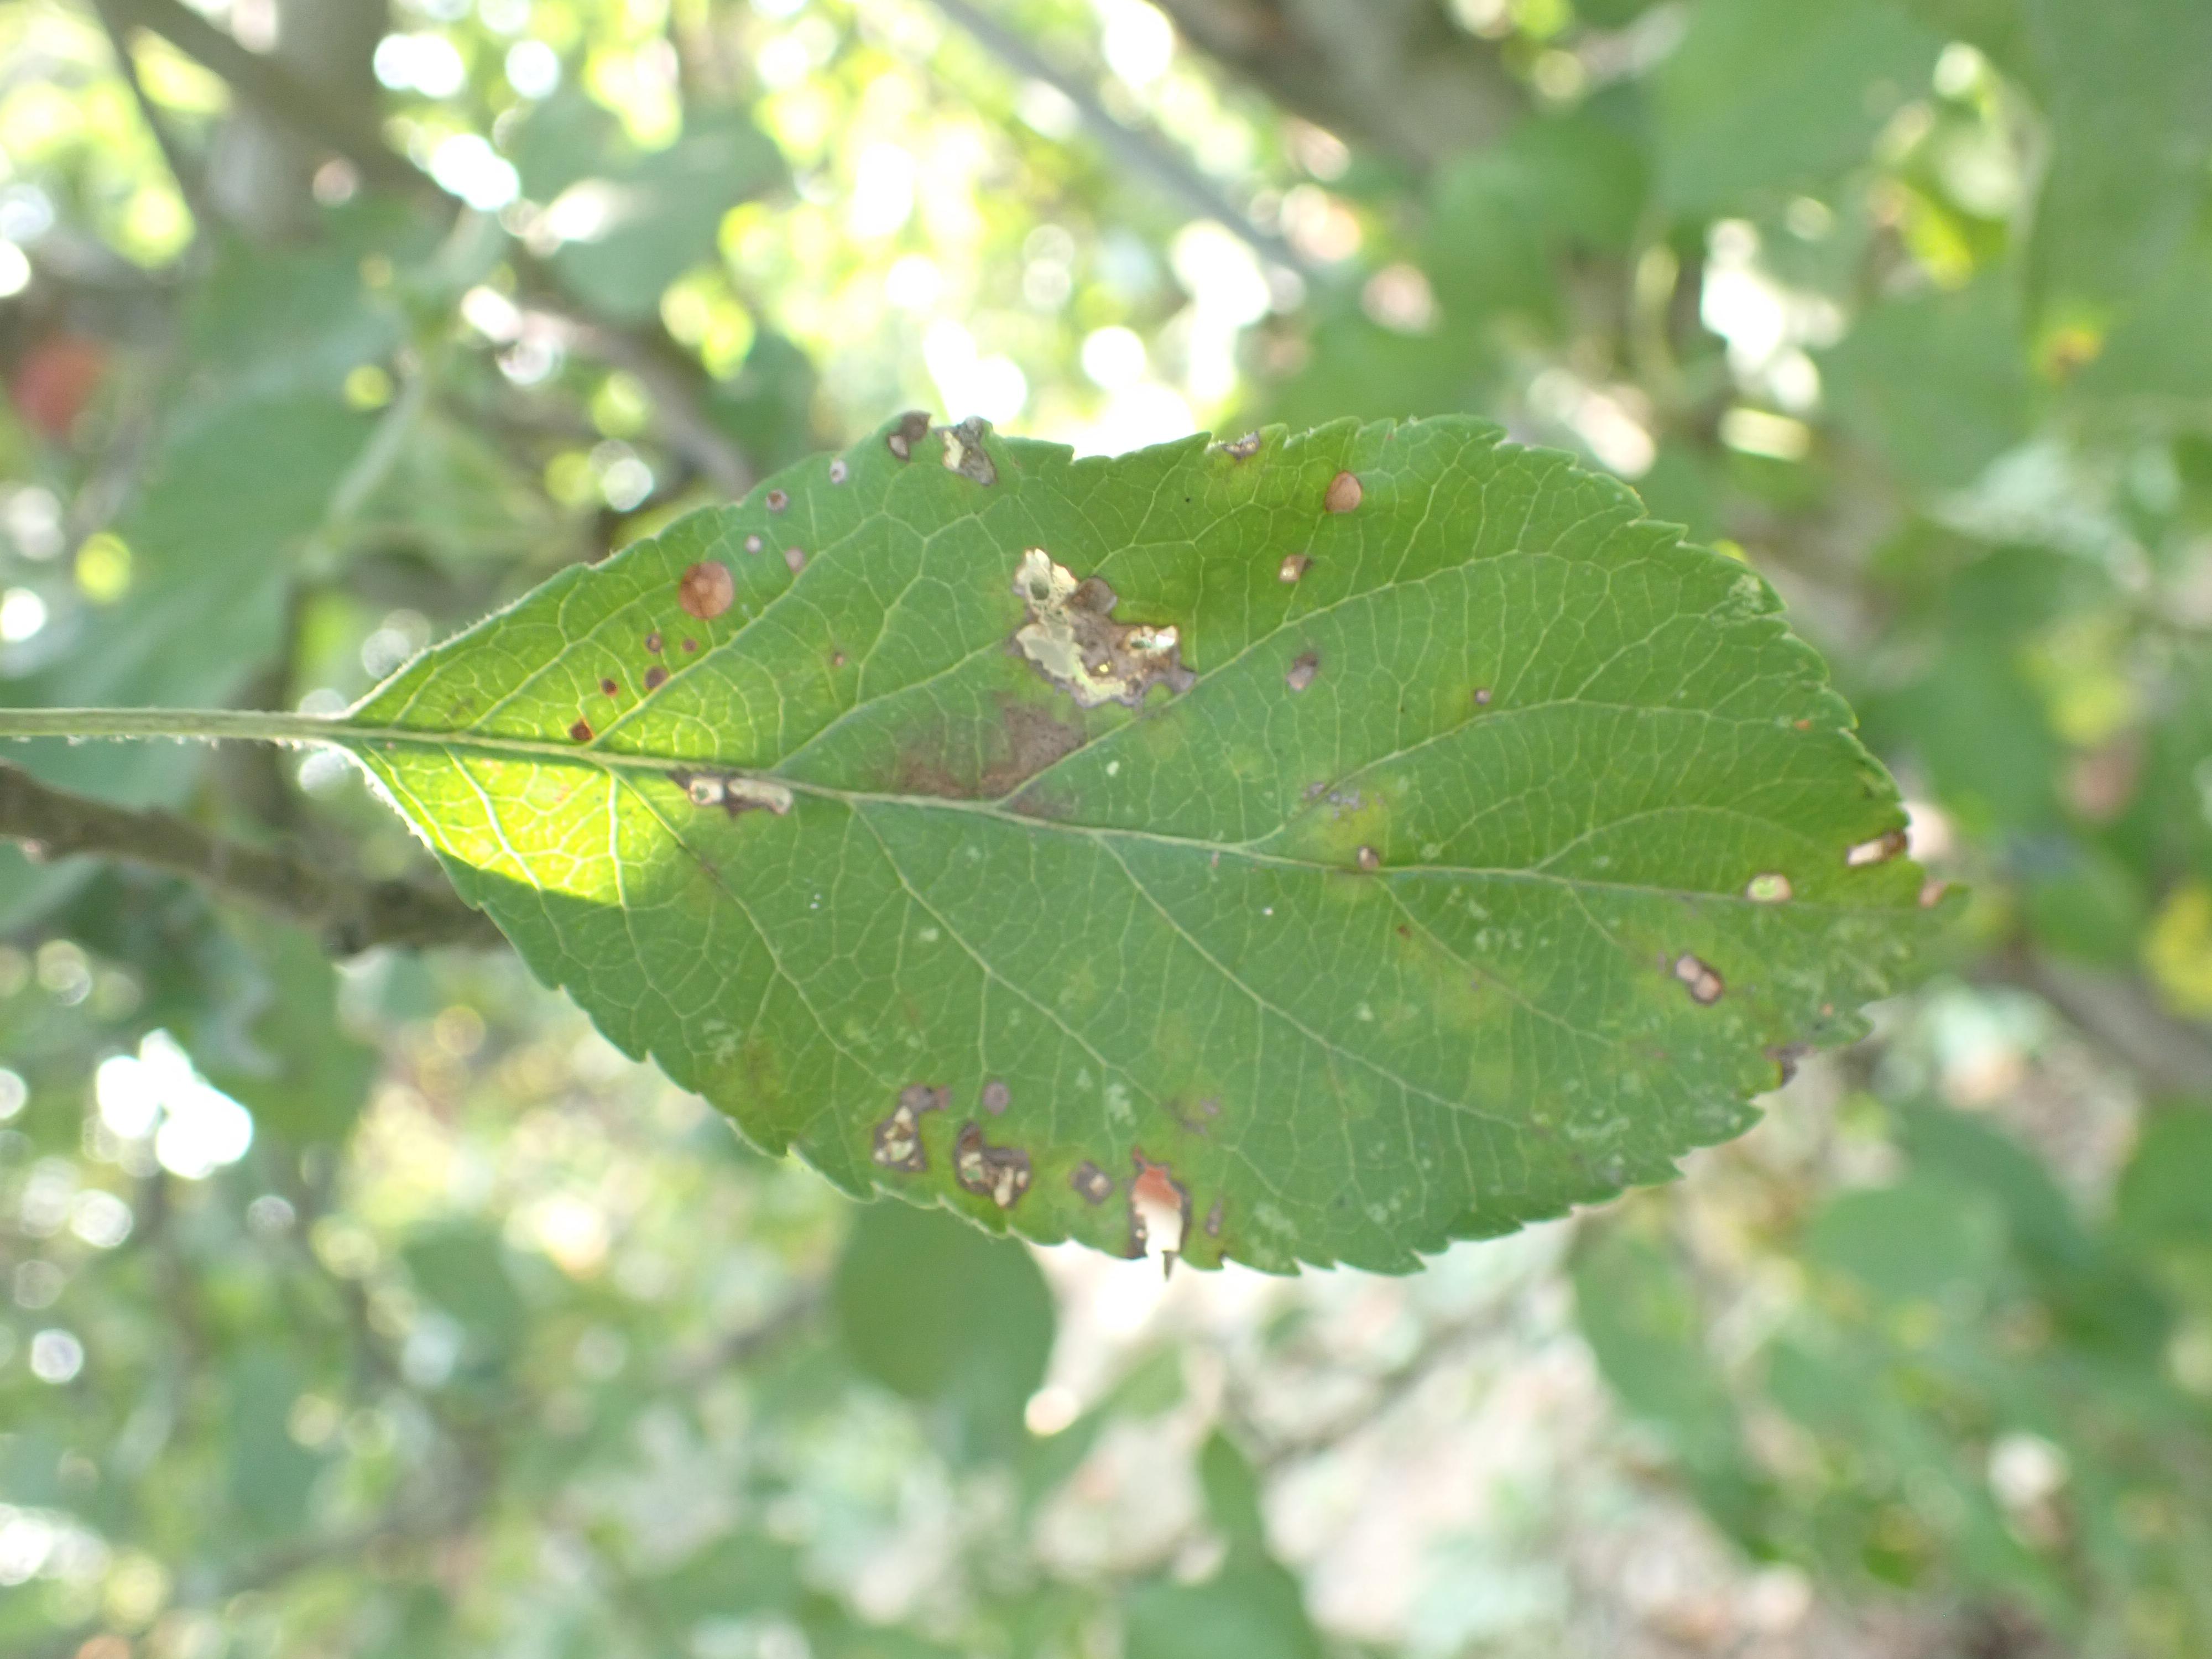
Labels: complex